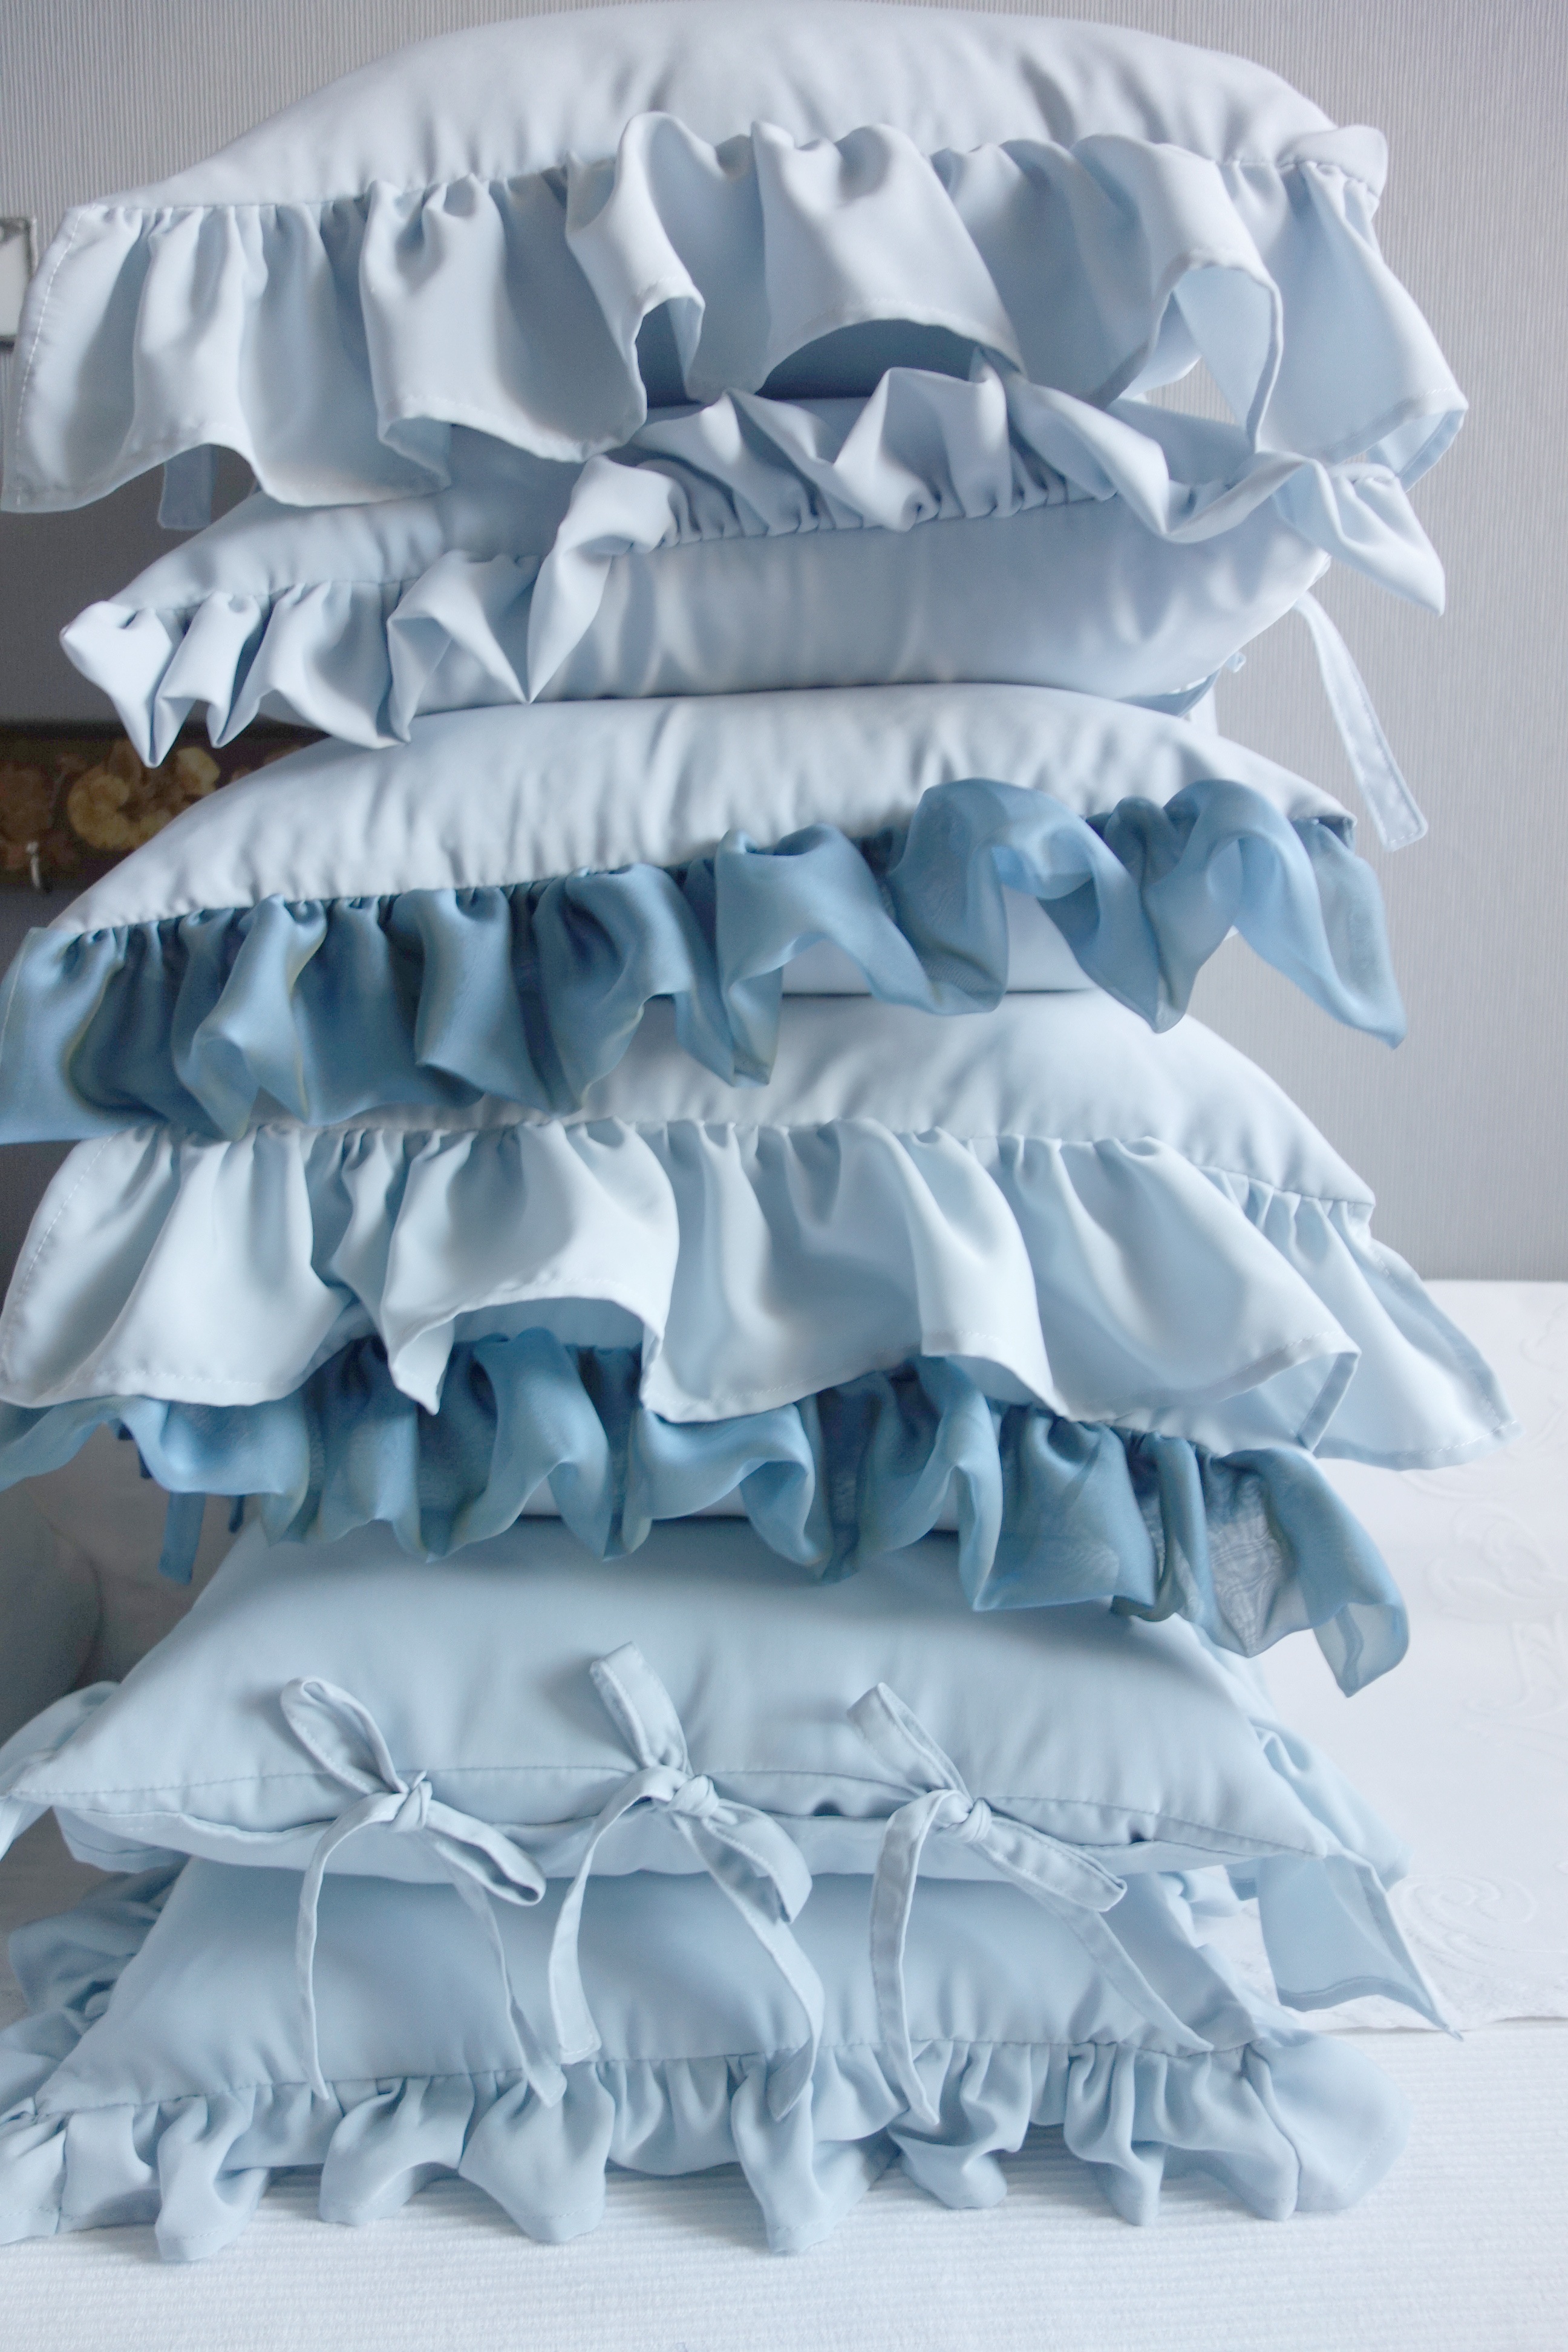
petal, blue, rest, pillow, bedroom, material, couch, product, textile, dream, relaxation, dress, gown, satin, invoice, the elegance, pillows, bedding, bed sheet, ruffle, straps, convenience, bridal clothing, frill